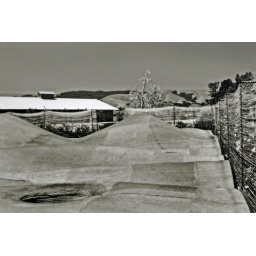
corner cao with blue tree in back faux IR